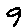
Label: 9